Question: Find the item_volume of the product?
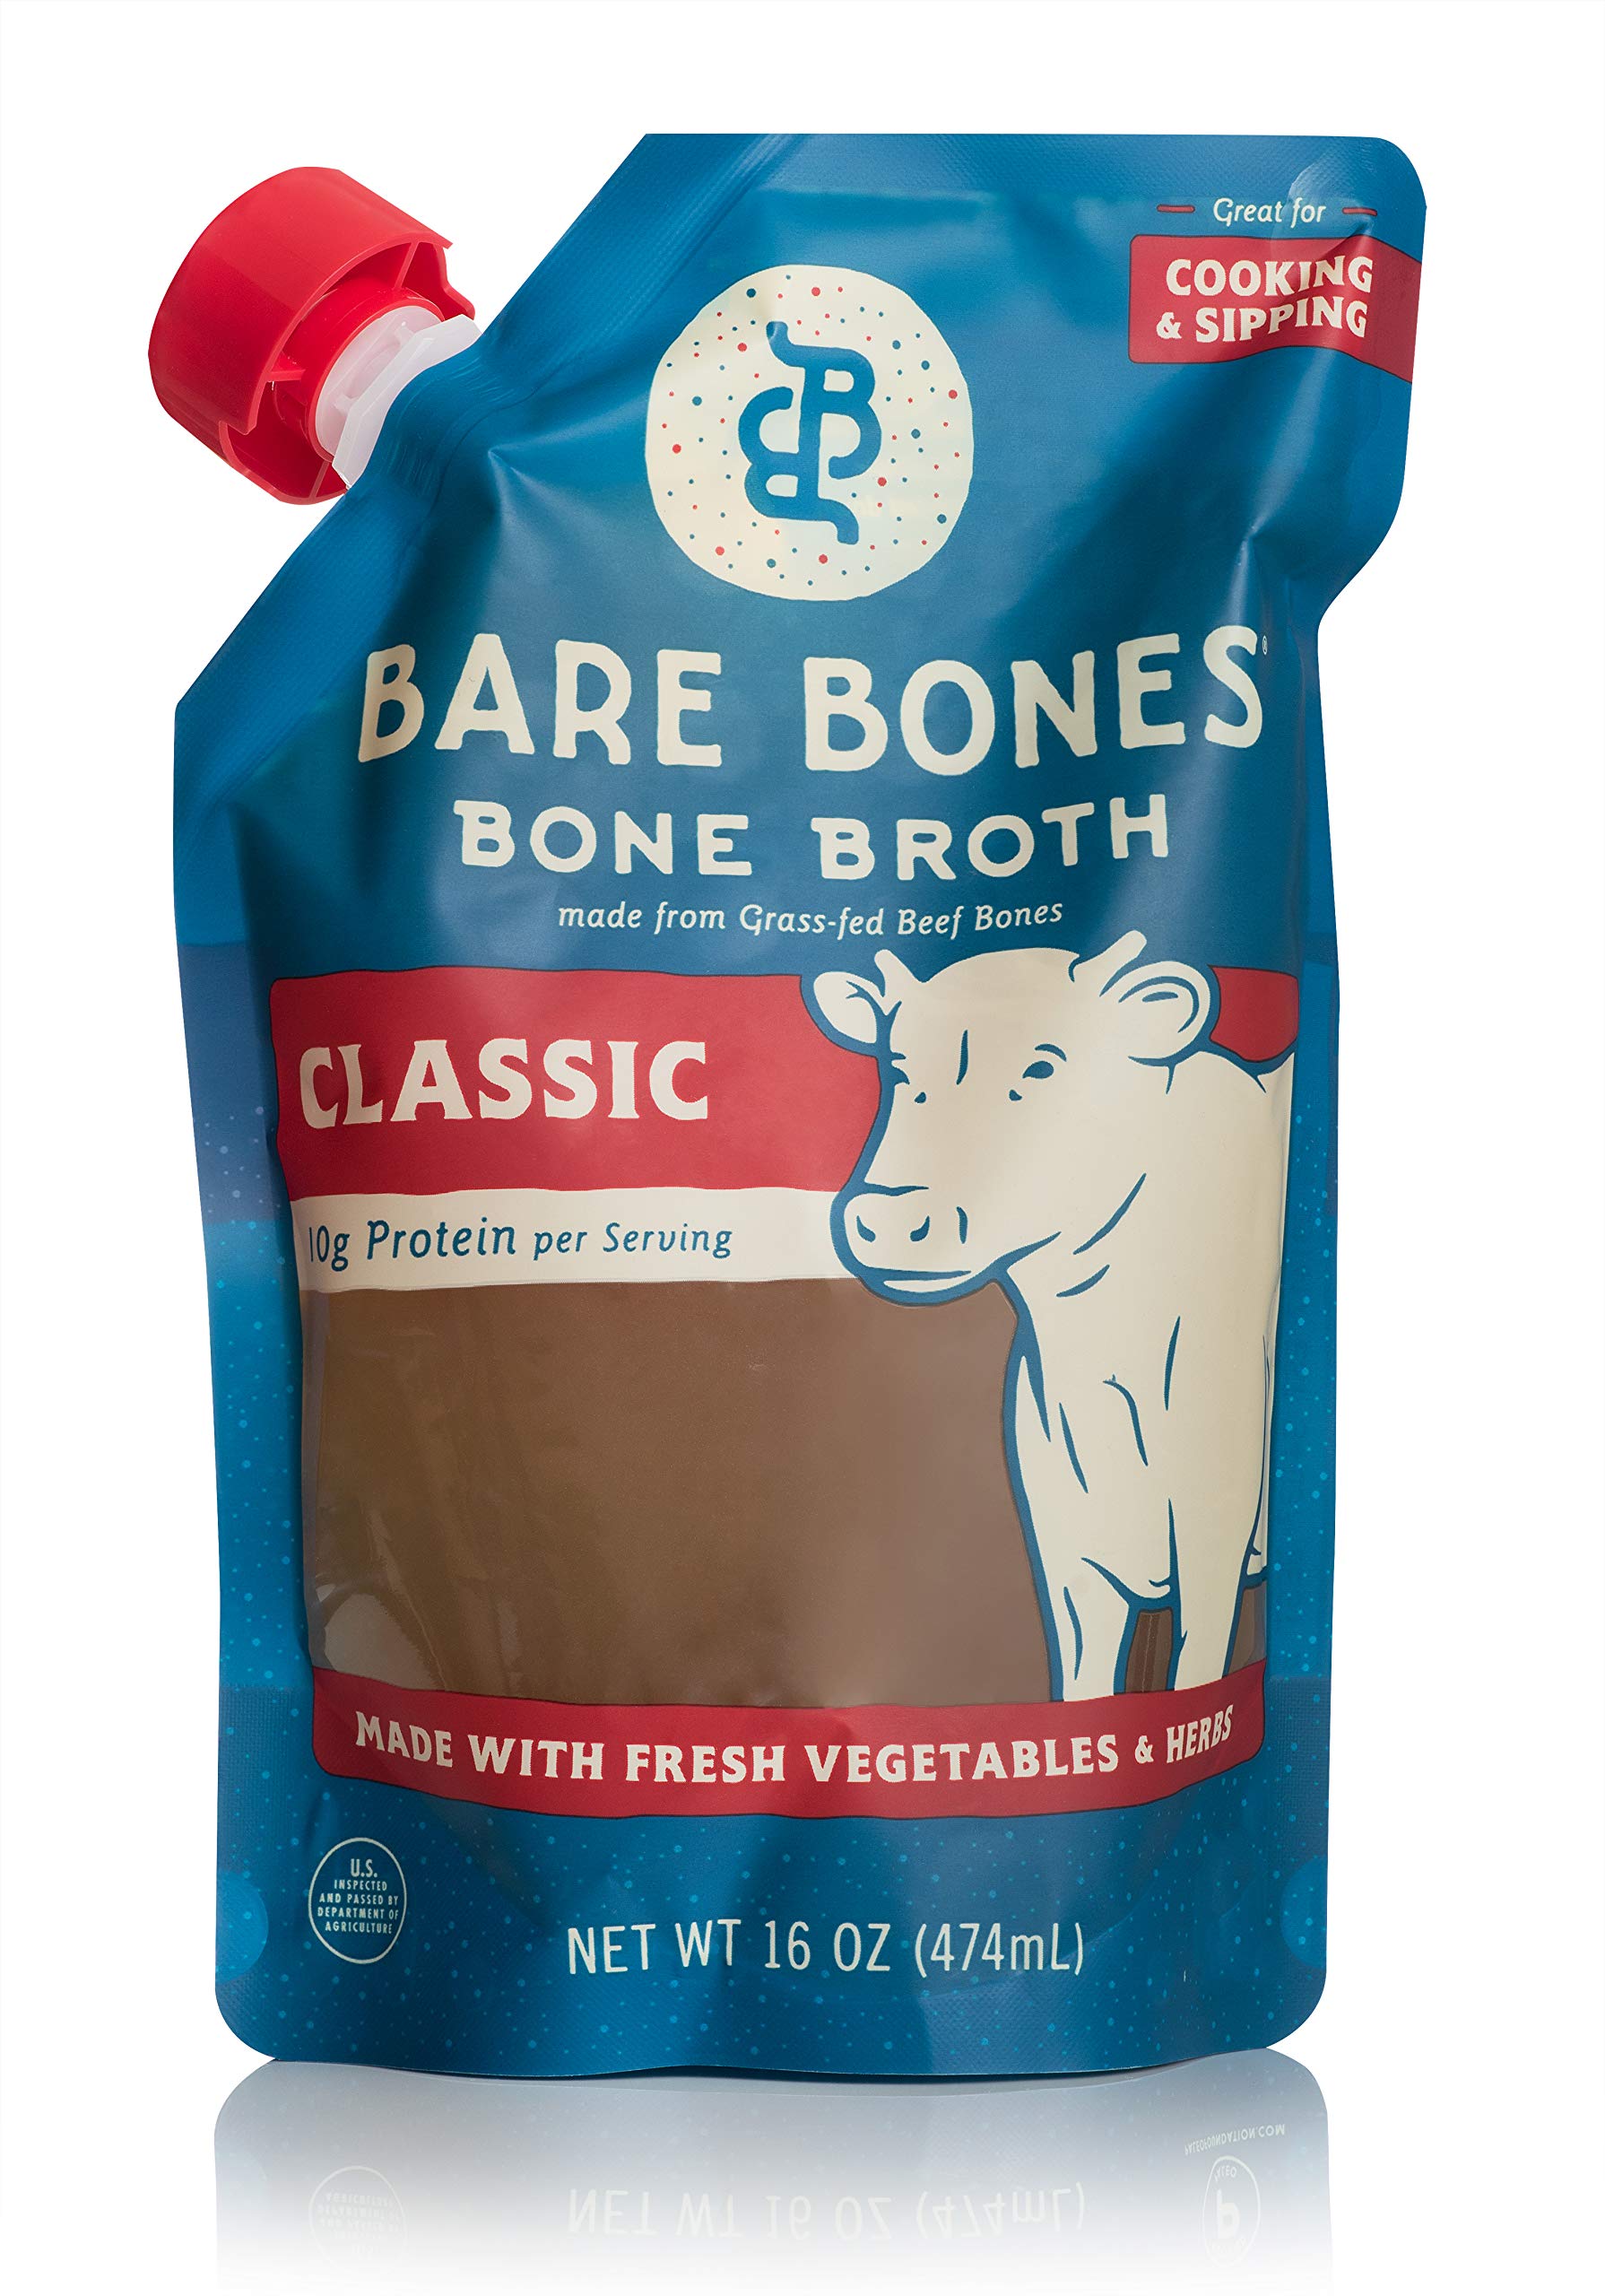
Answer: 474.0 fluid ounce